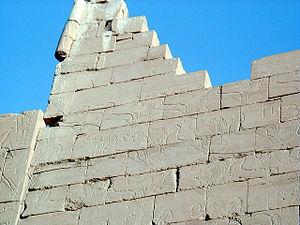
La bataille de Qadesh est une bataille qui a eu lieu aux environs de 1274 av. J.-C. et qui a opposé deux des plus grandes puissances du Moyen-Orient : l'empire hittite de Muwatalli, dont le centre était en Anatolie centrale, et le Nouvel Empire égyptien de Ramsès II. Cette bataille s'est déroulée aux abords de Qadesh, dans le sud de l'actuelle Syrie. Son résultat est discuté parce qu'il semble indécis. Bien qu'ayant commencé à l'avantage des Hittites, elle se solde par un renversement de situation en faveur des Égyptiens, mais il est parfois considéré que les Hittites sont vainqueurs si on tient compte des gains territoriaux obtenus après le conflit.